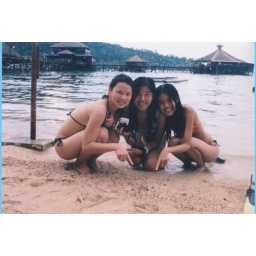
we found a star fish by beach